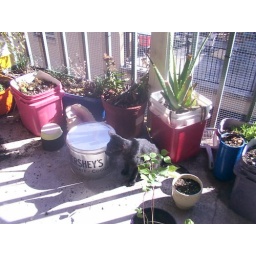
Already the balcony is a mess from them mucking around in the plants